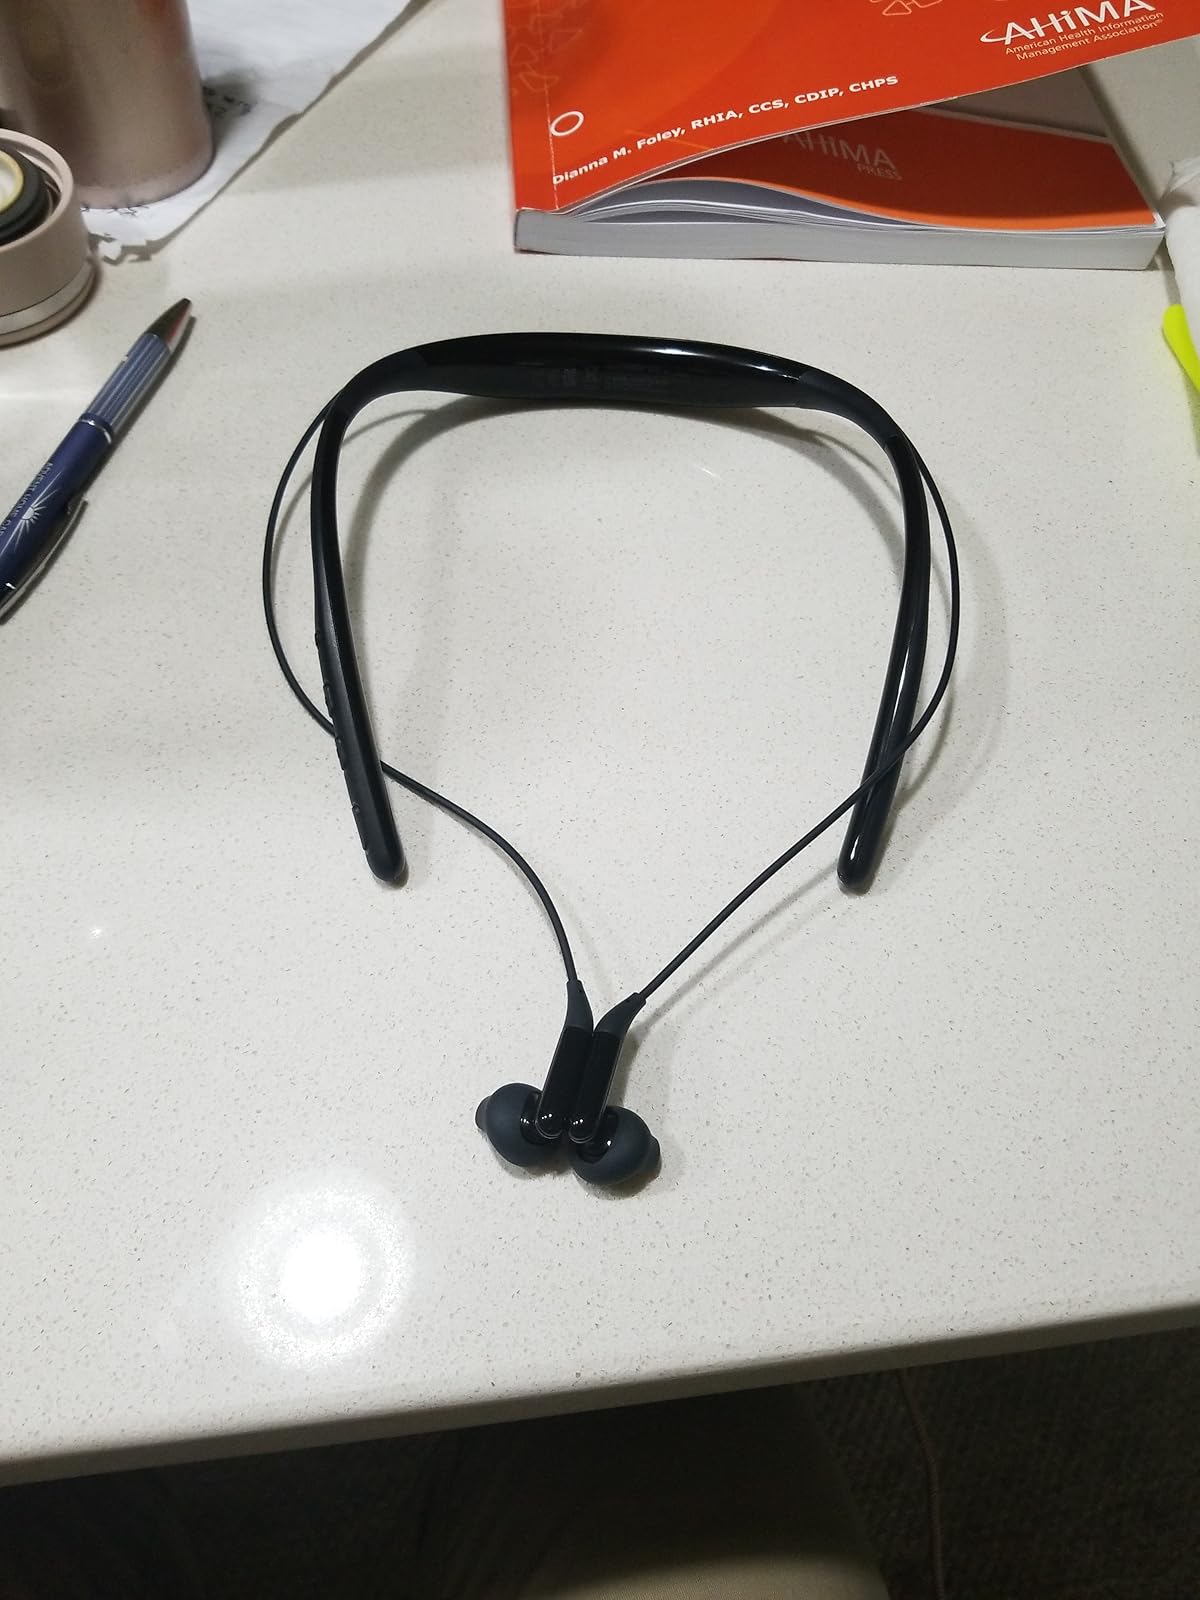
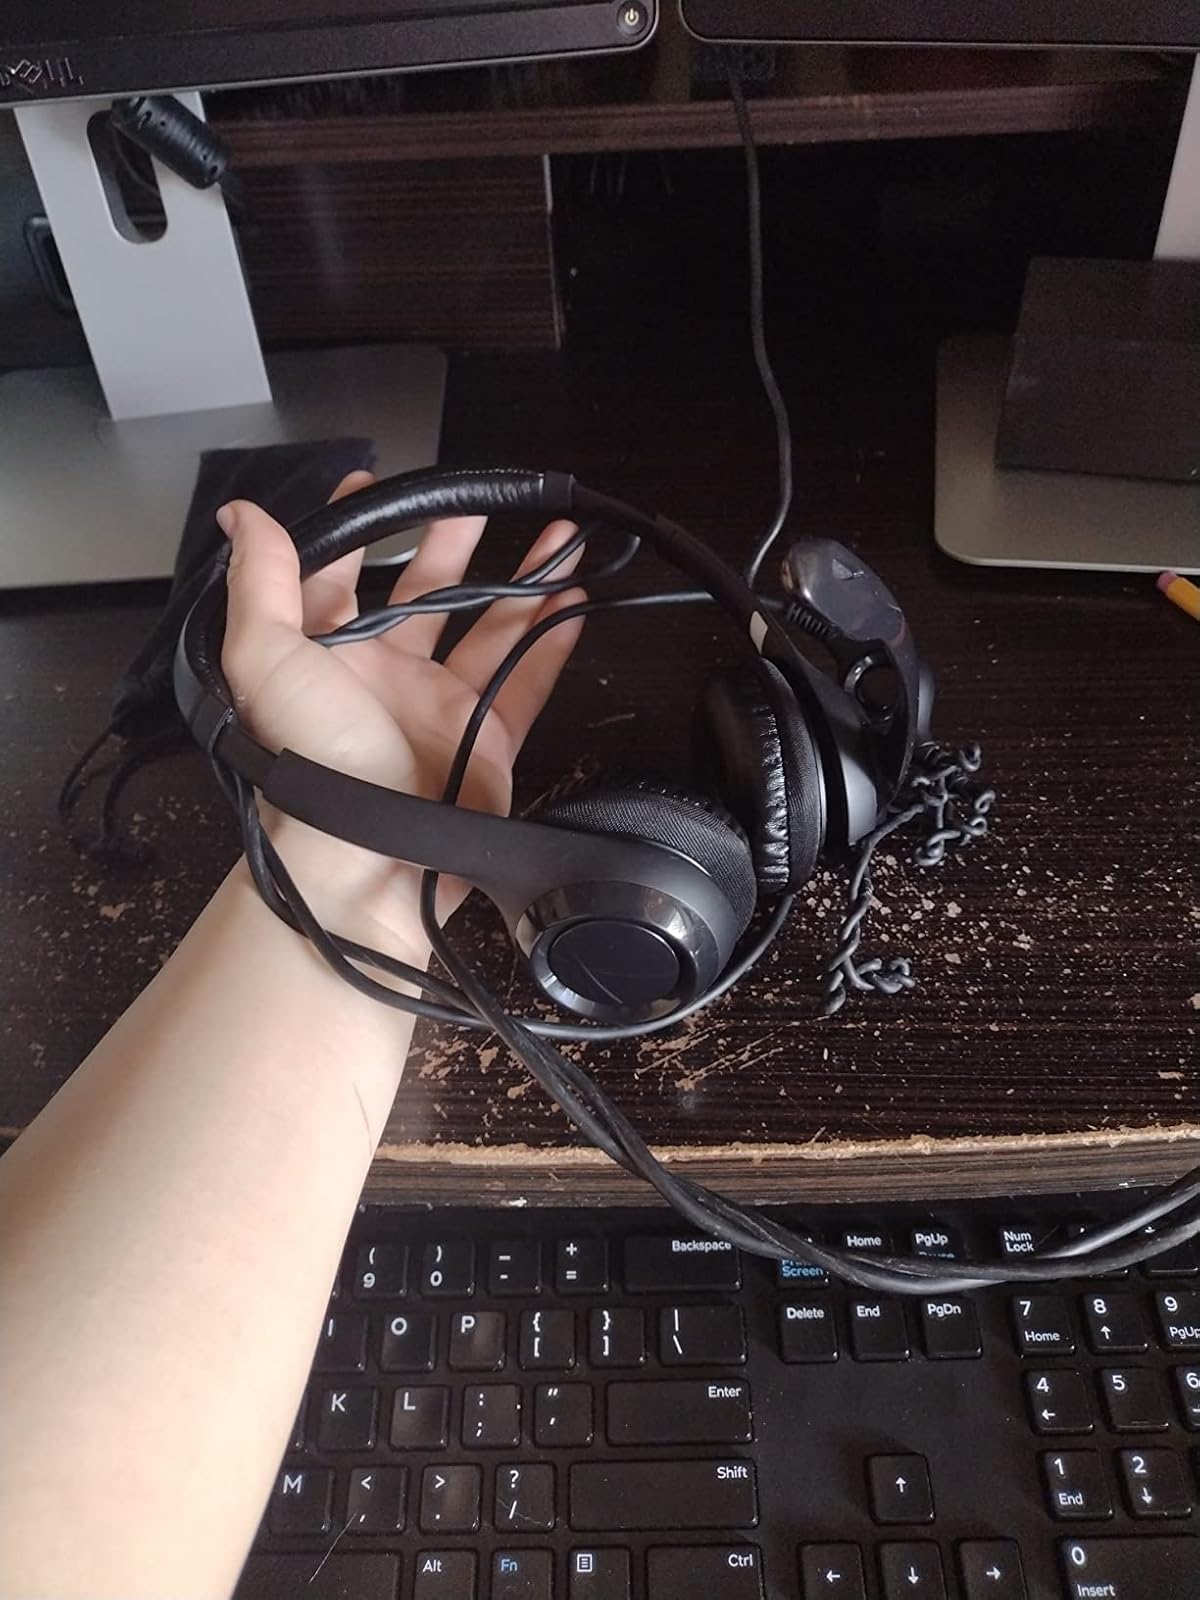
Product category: headphones
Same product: no